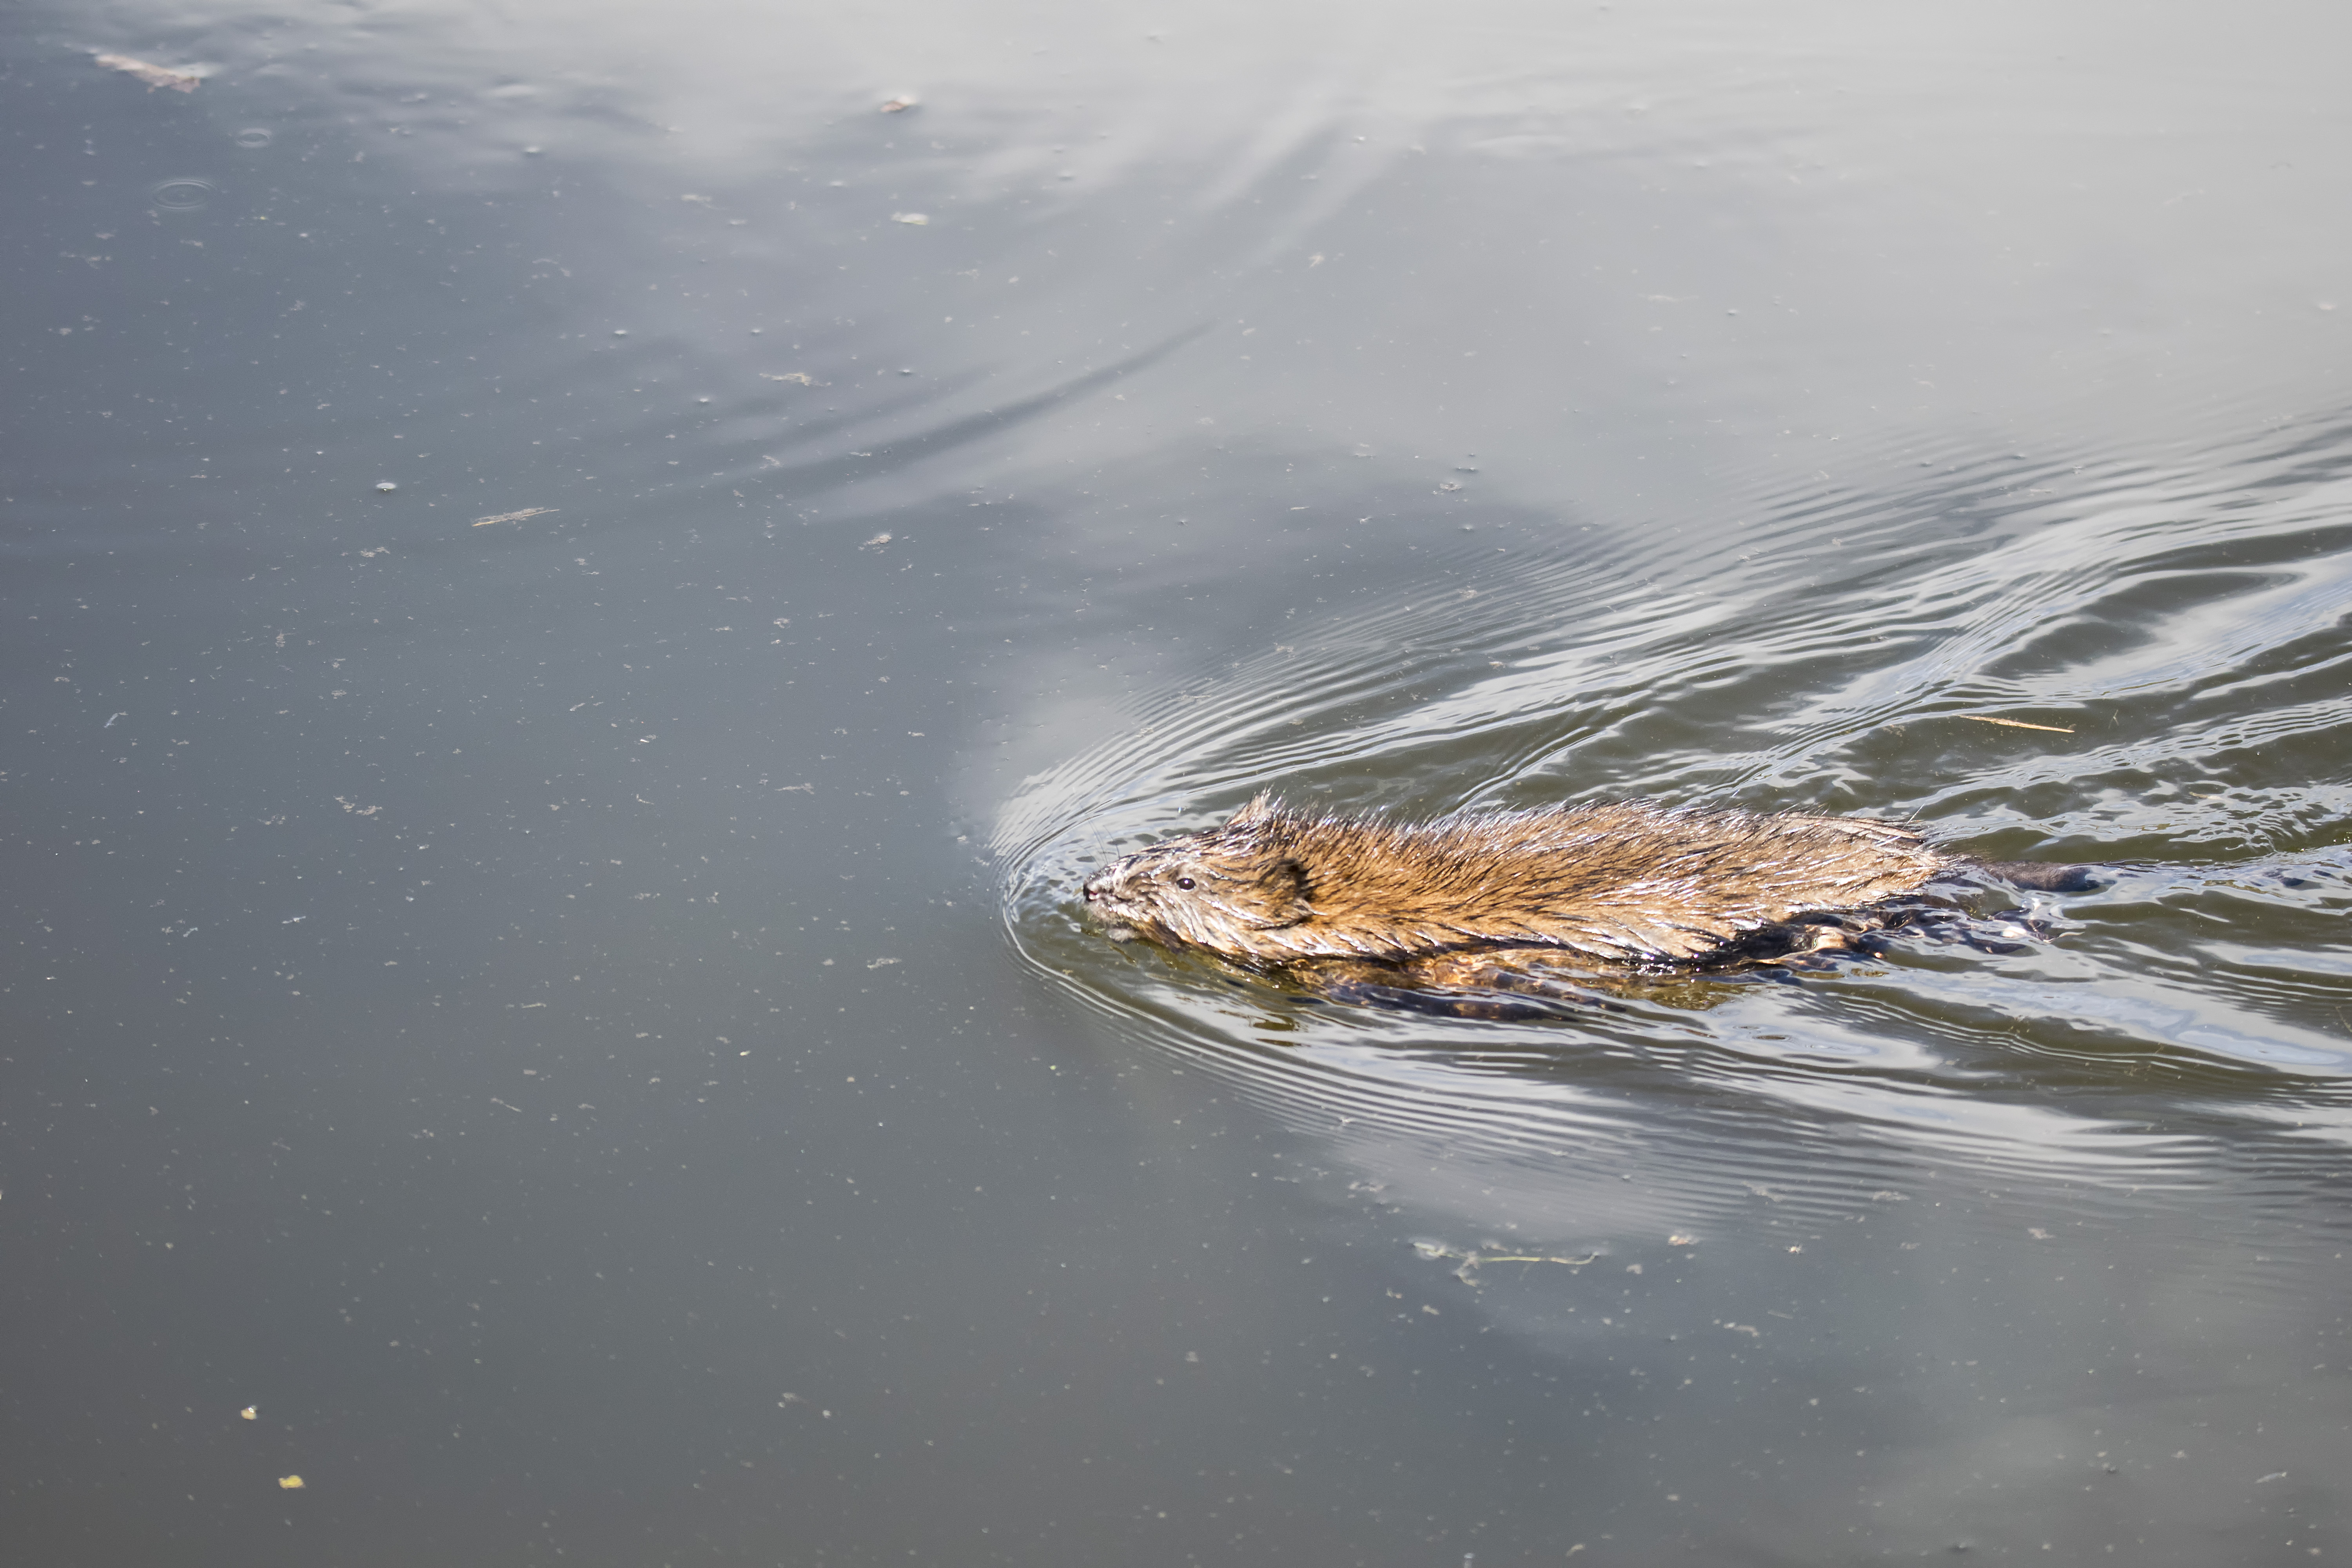
sea, coast, water, nature, ocean, wave, reflection, reptile, rat, canada, quebec, sherbrooke, musqu, muskrat